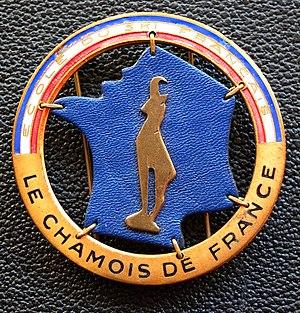
Le Chamois est une épreuve chronométrée de ski alpin de l'École du ski français. Il a été créé à Val d'Isère en 1938 par Charles Diebold, l'un des précurseurs de l'ESF. Il fait partie des épreuves sanctionnant les classes compétition c'est-à-dire le niveau supérieur aux étoiles. Il s'agit d'un slalom dit spécial en une seule manche, ce qui le différencie des slaloms de la Fédération française de ski.